Dieter Vieweger

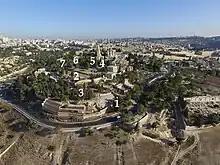
Mt. Zion – German excavation areas from South

Dieter Vieweger initiated and led the restoration and research project "Tourist development of the old excavation under the Erlöserkirche" in the Old City of Jerusalem. In the process, the archaeological park "Through the Ages" was created. Here, right next to the Church of the Holy Sepulchre, pilgrims and tourists can reach up to 14 m below the floor of the Church of the Redeemer. Via stairs and bridges it is possible to see parts of the Herodian quarry, the gardens/fields of the city destroyed in 70 AD. by Titus, the Hadrianic expansion of Jerusalem (132-135 AD), Constantine's construction work on the forum south of the Church of the Holy Sepulchre (325-335 AD) as well as the Crusader church of St. Latina (12th century AD)